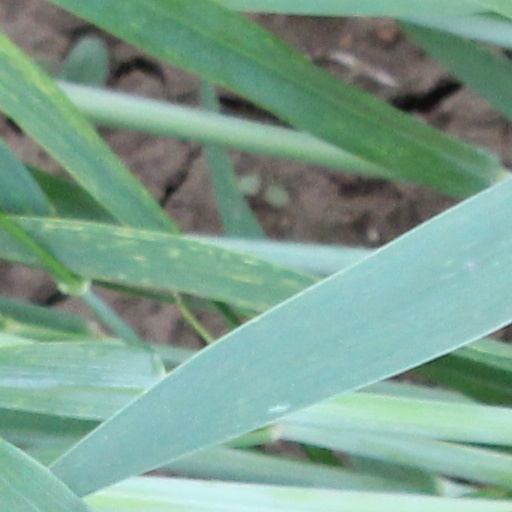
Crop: wheat